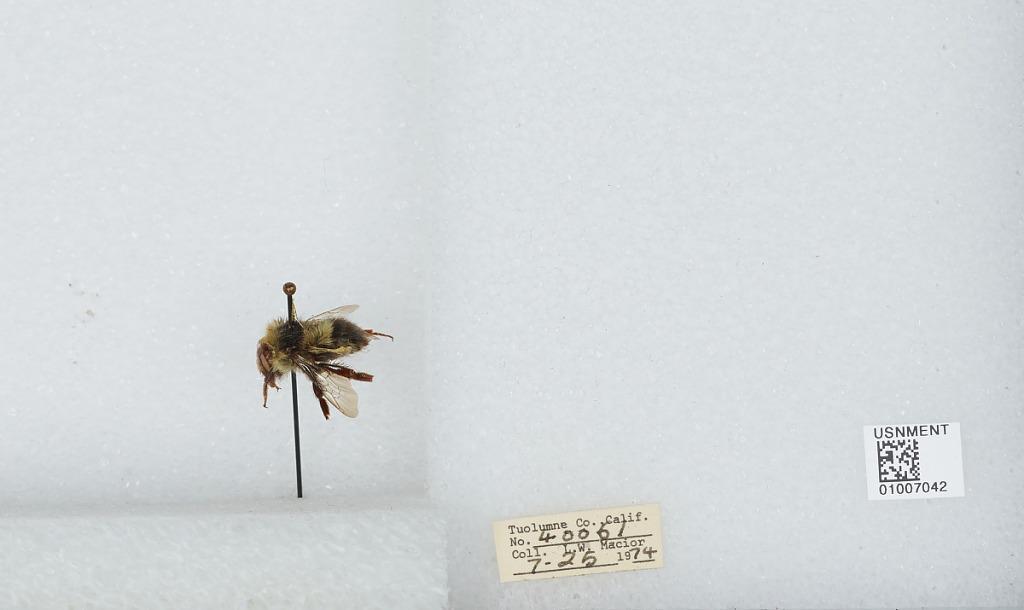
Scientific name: Bombus (Pyrobombus) flavifrons Cresson
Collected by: L. Macior
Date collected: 1974-7-25
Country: United States
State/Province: California
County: Tuolumne
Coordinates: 38.02, -119.94